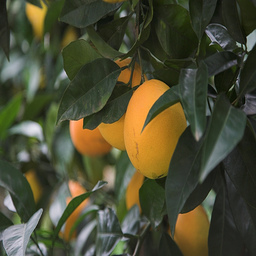
Label: peels